NESN

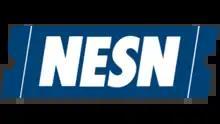
NESN's logo from 1990 to 2019.

The New England Sports Network launched on April 4, 1984, originally operating as a joint-venture of the Boston Red Sox, Boston Bruins, and Storer Communications (the owner of WSBK-TV). The new service which featured 90 Red Sox and 40 Bruins games during its first year was sold as a premium channel with prices ranging from $7.50 to $10 per month. A number of these games were previously aired on WSBK.